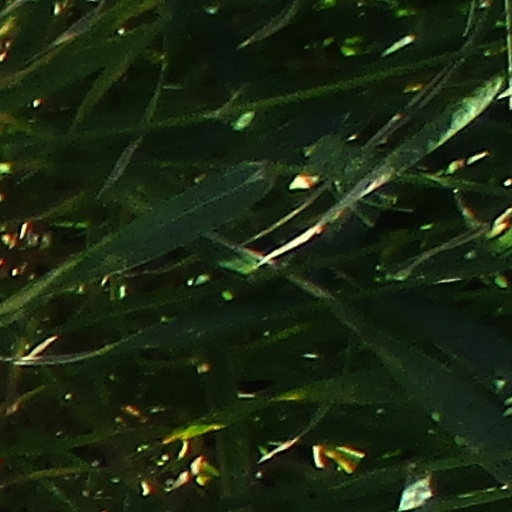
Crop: wheat